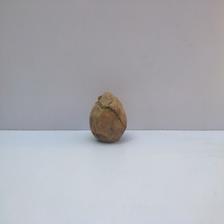
Size: Spoiled